Jena-Auerstadt: The Battle for Prussia

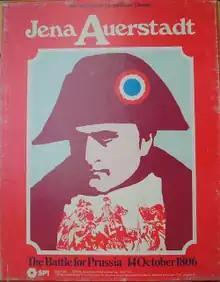
Folio edition, 1975

Jena-Auerstadt: The Battle for Prussia is a board wargame published by Simulations Publications Inc. (SPI) in 1975 that simulates the twin battles of Jena and Auerstadt in October 1806. It was one of four games that were part of the "quadrigame" (four games with a single set of rules) titled "Napoleon at War", but it was also released as an individual "folio game" packaged in a shrinkwrapped cardstock folio. "Jena-Auerstadt" was rated highly in a 1976 poll of favorite wargames, but critics questioned whether its simplicity was capable of simulating a complicated two-part battle.